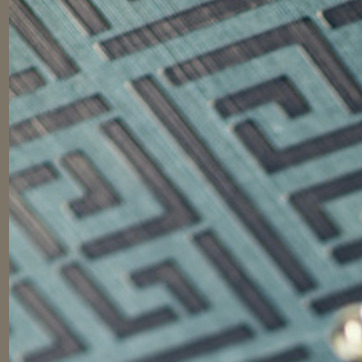
Material: wallpaper